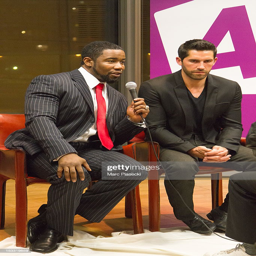
martial artists are seen during interviews .